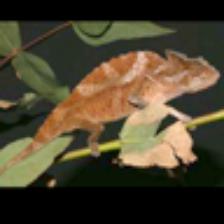
Label: NonHuman